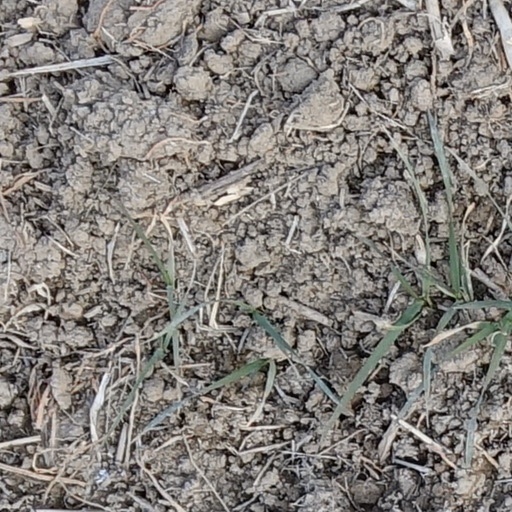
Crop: wheat